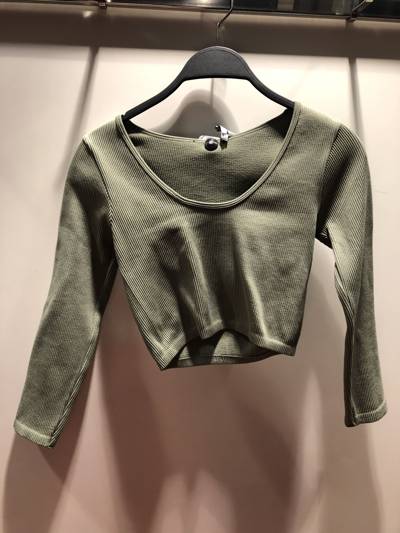
Waste category: clothes